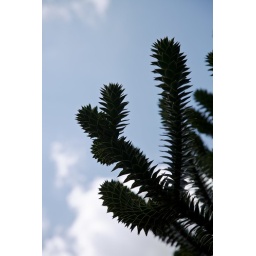
Stunning looking tree against a blue sky